New York State Route 787

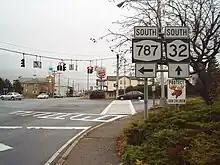
Route 787's northern terminus as viewed from Route 32 in Cohoes

After intersections with Dyke Avenue and Bridge Avenue (the latter leading to lower Van Schaick Island) on the western bank of the Hudson River, NY 787 intersects NY 470, an east–west route linking Cohoes to northern Troy via upper Van Schaick Island. Past NY 470, NY 787 curves to the northwest and immediately intersects NY 32. Although NY 787 terminates here, New Courtland Street (later named North Mohawk Street and Cohoes Crescent Road) continues northwest from the intersection along the Mohawk River to U.S. Route 9 in Colonie, just south of the hamlet of Crescent, in Saratoga County.